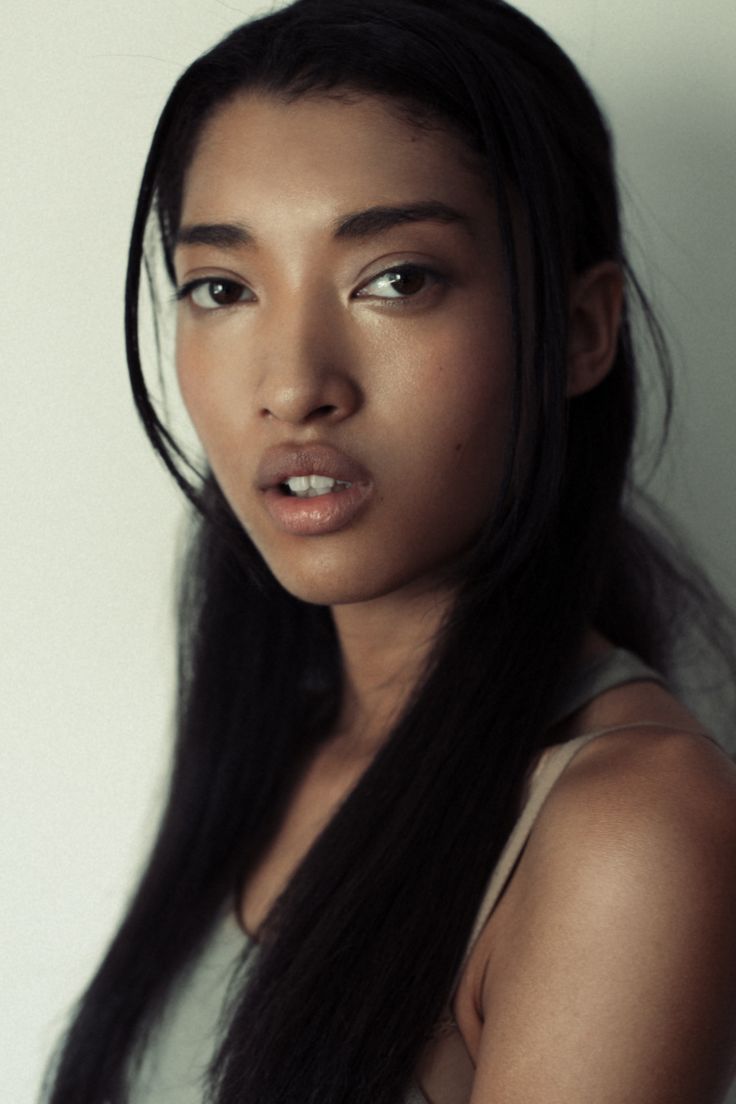
Gender: women